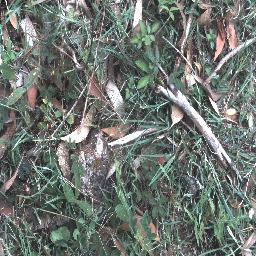
Label: negative